The Real Housewives of Orange County season 13

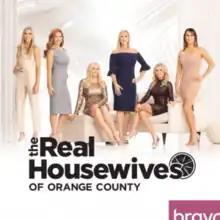

The thirteenth season of "The Real Housewives of Orange County", an American reality television series, was broadcast on Bravo. It aired from July 16, 2018, until December 9, 2018, and is primarily filmed in Orange County, California. Its executive producers are Adam Karpel, Alex Baskin, Douglas Ross, Gregory Stewart, Scott Dunlop, Stephanie Boyriven and Andy Cohen.